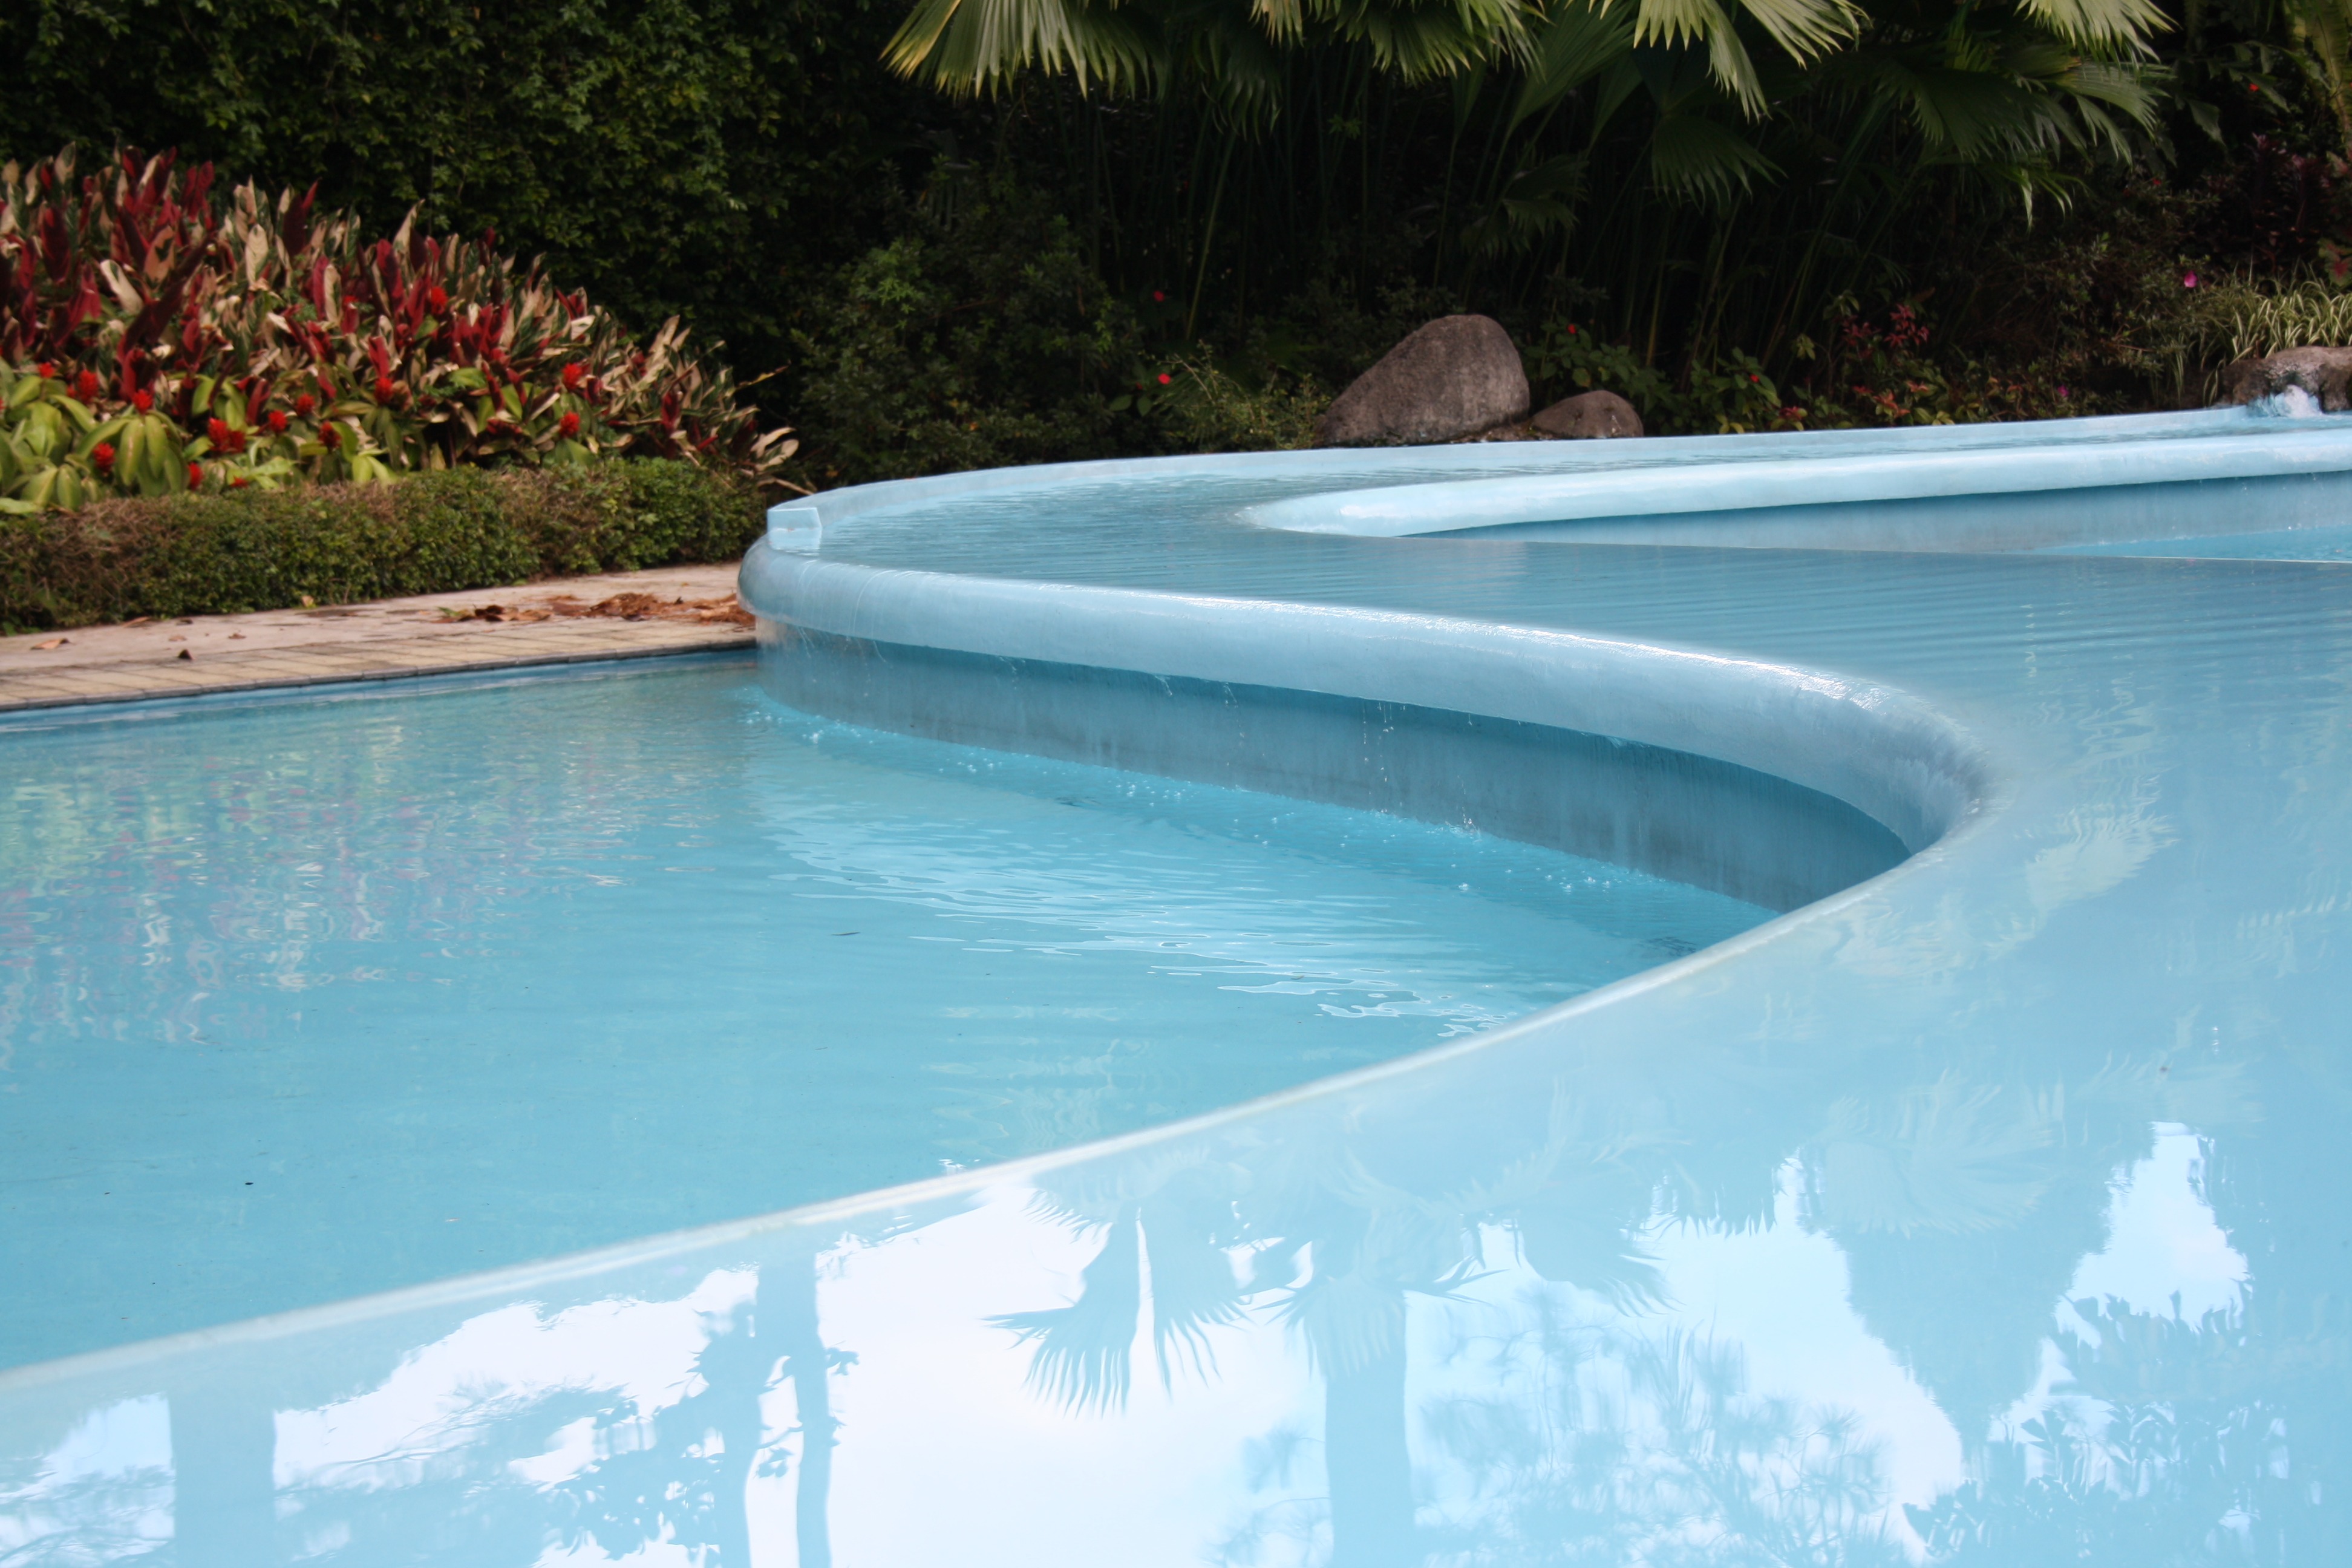
water, outdoor, pool, swimming pool, holiday, backyard, property, blue, lifestyle, leisure, swimming, outdoors, fun, resort, estate, reflecting pool